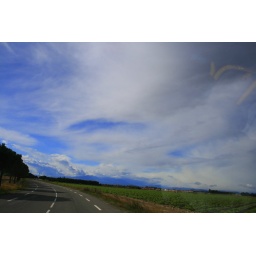
turbulence, and yellow tubes in the sky